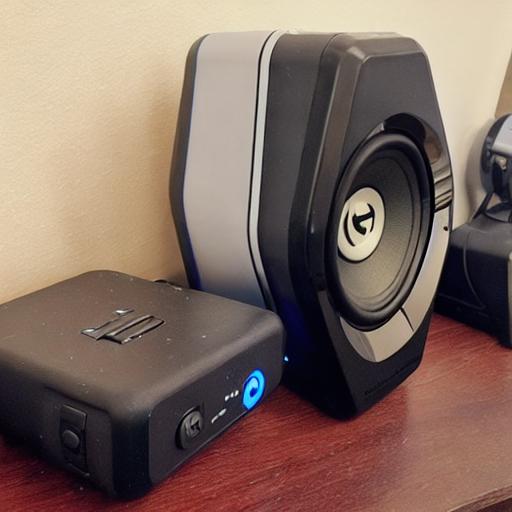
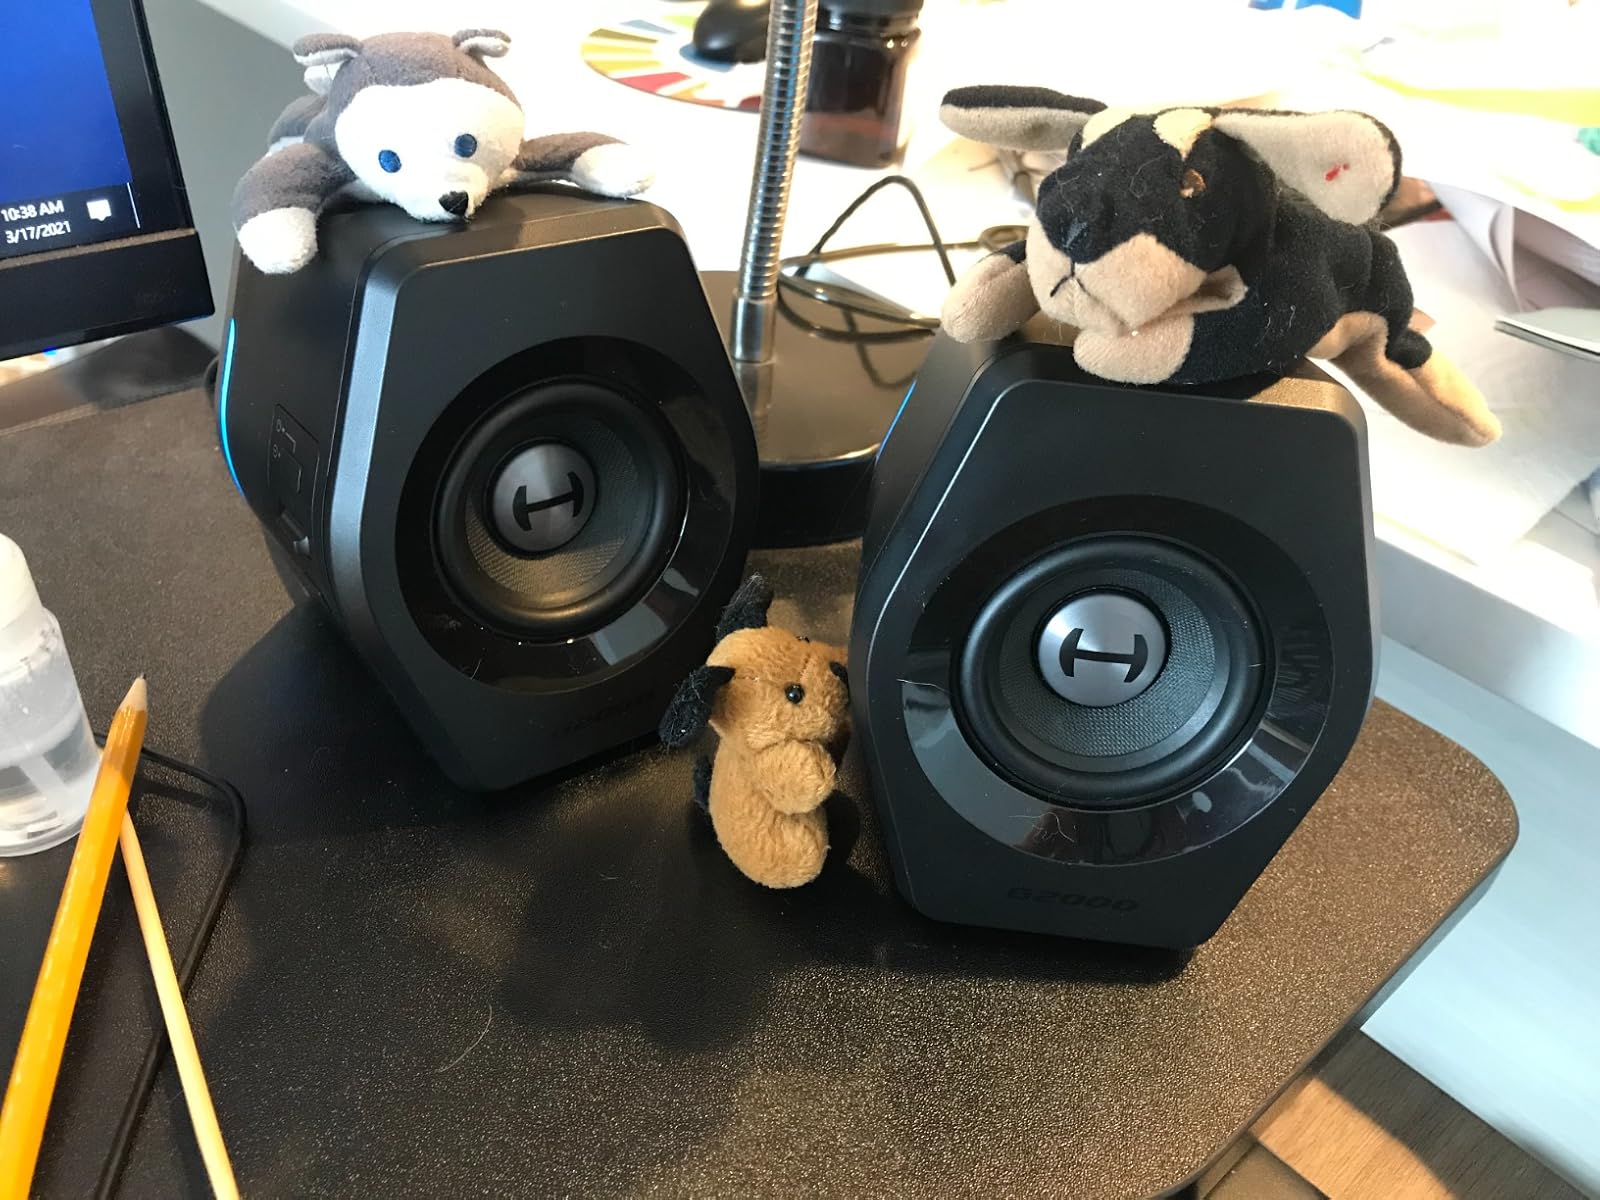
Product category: speaker
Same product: no